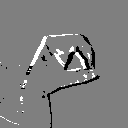
ASL letter: o